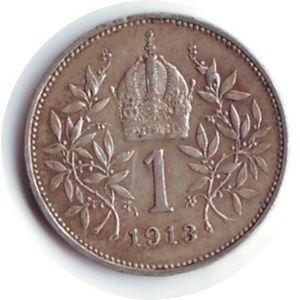
La couronne austro-hongroise fut l'unité monétaire de l'Empire austro-hongrois, de 1892 à 1918. Adoptant le système décimal, la couronne était divisée en 100 heller ou fillér.